Blatenský vrch

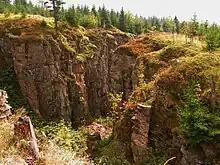
View towards the Vlčí jámy Nature Monument

The Blatenský vrch is a mountain in the Ore Mountains in the Czech Republic. It has an elevation of . It is located near the town of Horní Blatná, however, it lies in the municipal territory of Potůčky.